2017 Youth Beach Handball World Championship

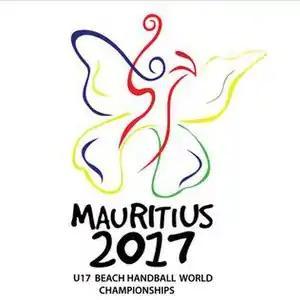
Logo of 1st IHF Youth (U-17) Beach Handball World Championship

The 2017 Youth Beach Handball World Championship was the first edition of IHF Youth Beach Handball World Championship organised by the Mauritius Handball Association under the auspices of the International Handball Federation. The event was held in Flic-en-Flac, Mauritius from 11 to 16 July 2017. It was played in under-17 years category. It also acted as a qualification tournament for the 2018 Summer Youth Olympics which was held in Buenos Aires (Argentina).